Ard Patrick

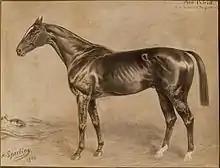
Ard Patrick. Lithograph after H. Sperling

Ard Patrick (1899–1923) was an Irish-bred, British-trained Thoroughbred racehorse and sire. One of the leading two-year-olds of 1901, he improved in 1902 to win The Derby, defeating the filly Sceptre. He returned from Injury problems to record his most important success when he defeated Sceptre and the Derby winner Rock Sand in the 1903 Eclipse Stakes at Sandown Park Racecourse. He was then retired from racing and exported to Germany where he became a successful sire of winners.